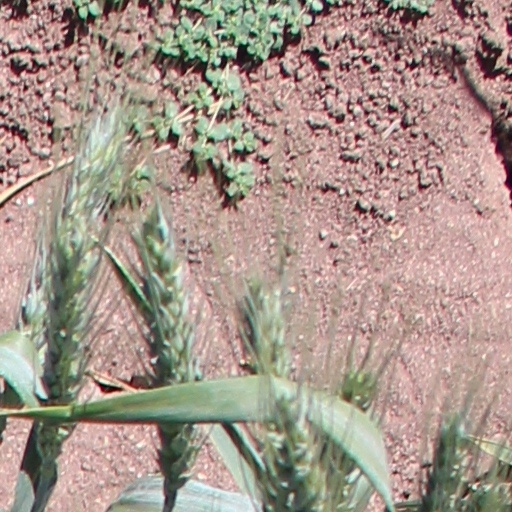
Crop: wheat